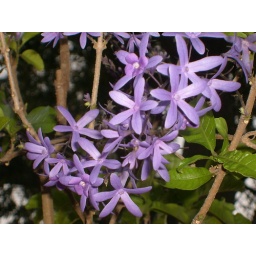
These are some star shaped purple flowers I found growing on a tree here in Florida.